Wye College

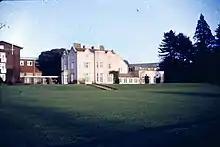
Withersdane Hall, 1983

The minstrels' gallery is a 1946 embellishment, opposite the dais end of the hall.